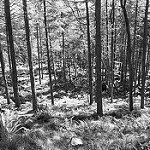
Label: B & W